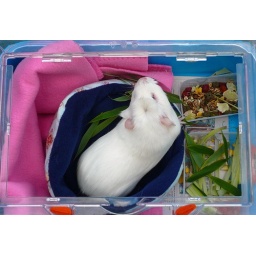
Fairy in her Fairy CuddleCup in her kitchen box